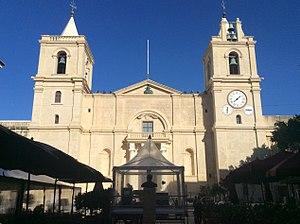
La cocathédrale Saint-Jean est une cathédrale catholique située à La Valette, à Malte. Elle fut construite entre 1573 et 1577 par les chevaliers de l'ordre de Saint-Jean de Jérusalem suivant les plans de l'architecte militaire maltais Ġlormu Cassar.